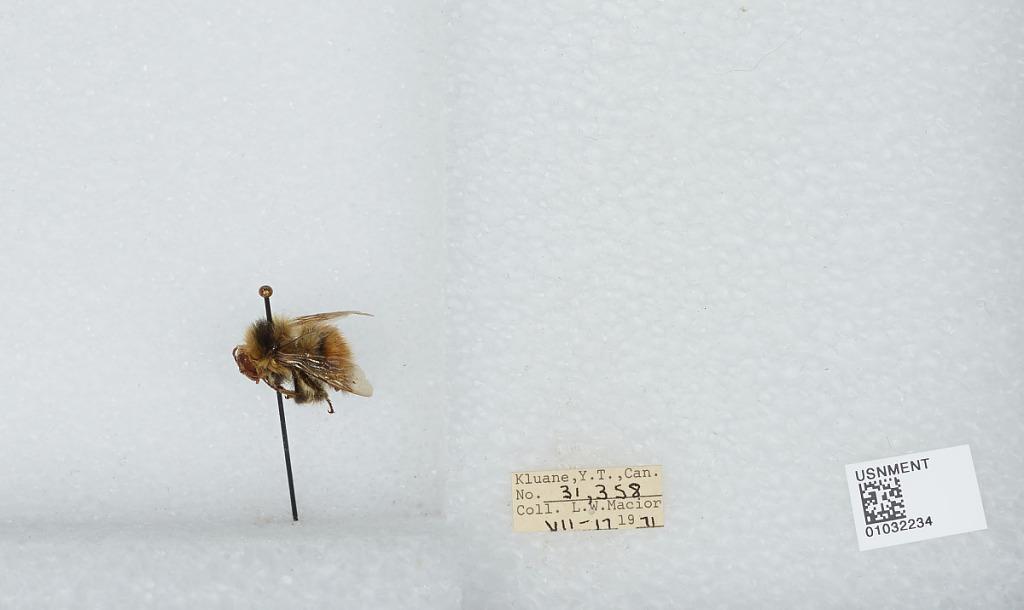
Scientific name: Bombus (Pyrobombus) sylvicola Kirby
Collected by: L. Macior
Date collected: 1971-7-17
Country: Canada
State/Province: Yukon Territory
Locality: Kluane
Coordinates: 60.75, -139.5